Pirna

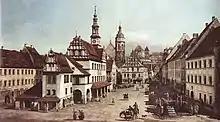
Bernardo Bellotto: Market square of Pirna, 1753/54

Pirna is a town in Saxony, Germany and capital of the administrative district Sächsische Schweiz-Osterzgebirge. The town's population is over 37,000. Pirna is located near Dresden and is an important district town as well as a "Große Kreisstadt".